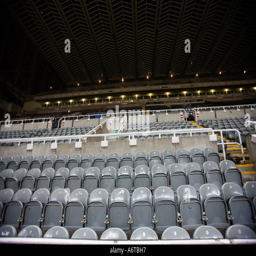
empty stadium at home with the stand seats completely empty